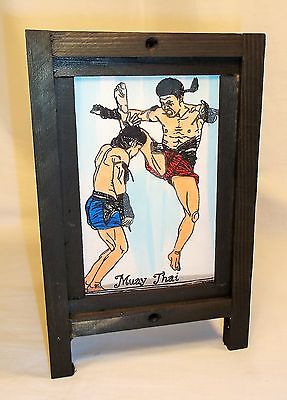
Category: lamp